Genevieve Ngo Mbeleck

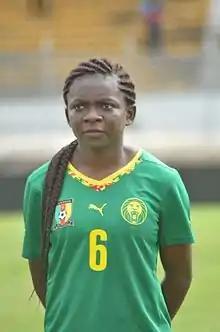

Genevieve Edith Ngo Mbeleck (born 10 March 1993) is a Cameroonian footballer who plays as a midfielder for Beijing Jingtan.